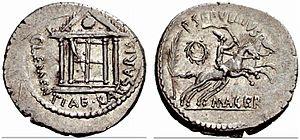
La clémence est un terme utilisé pour décrire la pitié, la compassion ou la miséricorde montrée par une personne vis-à-vis d'une autre, ou une requête d'une personne à l'autre pour exercer les sanctions d'une manière moins rigoureuse que la simple application des règlements.
L'Asylum est un espace à ciel ouvert situé sur la colline du Capitole à Rome. Selon la tradition, cet espace doit son nom à l'institution fondée par Romulus destinée à offrir un refuge à tout individu, quelle que soit sa condition, souhaitant accéder à la citoyenneté romaine.